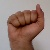
The image shows a hand gesture representing the letter 'A' in Indian Sign Language.